Antoni Tàpies

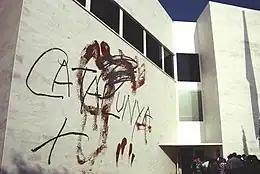
Mural at the Catalan Pavilion at the Seville Expo '92

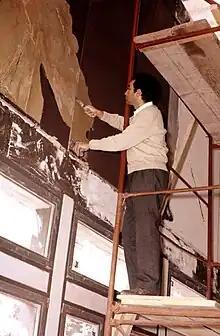
Tàpies working on a wall painting at the University of St. Gallen, 1962

The son of Josep Tàpies i Mestre and Maria Puig i Guerra, Antoni Tàpies Puig was born in Barcelona on 13 December 1923. His father was a lawyer and Catalan nationalist who served briefly with the Republican government. Due to this, Tàpies grew up in an environment where he was exposed to a variety of cultural and social experiences of leaders in the Catalan public life and its republicanism. His maternal grandmother also exposed him to this world with her great involvement in civil and political activities.